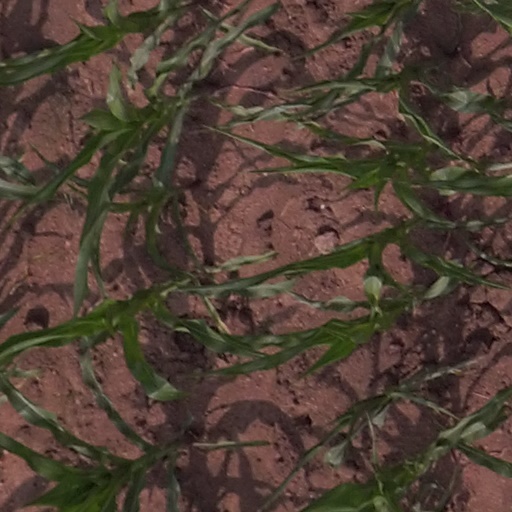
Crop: maize; corn